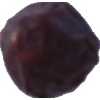
Label: dates